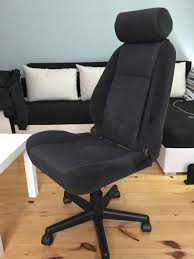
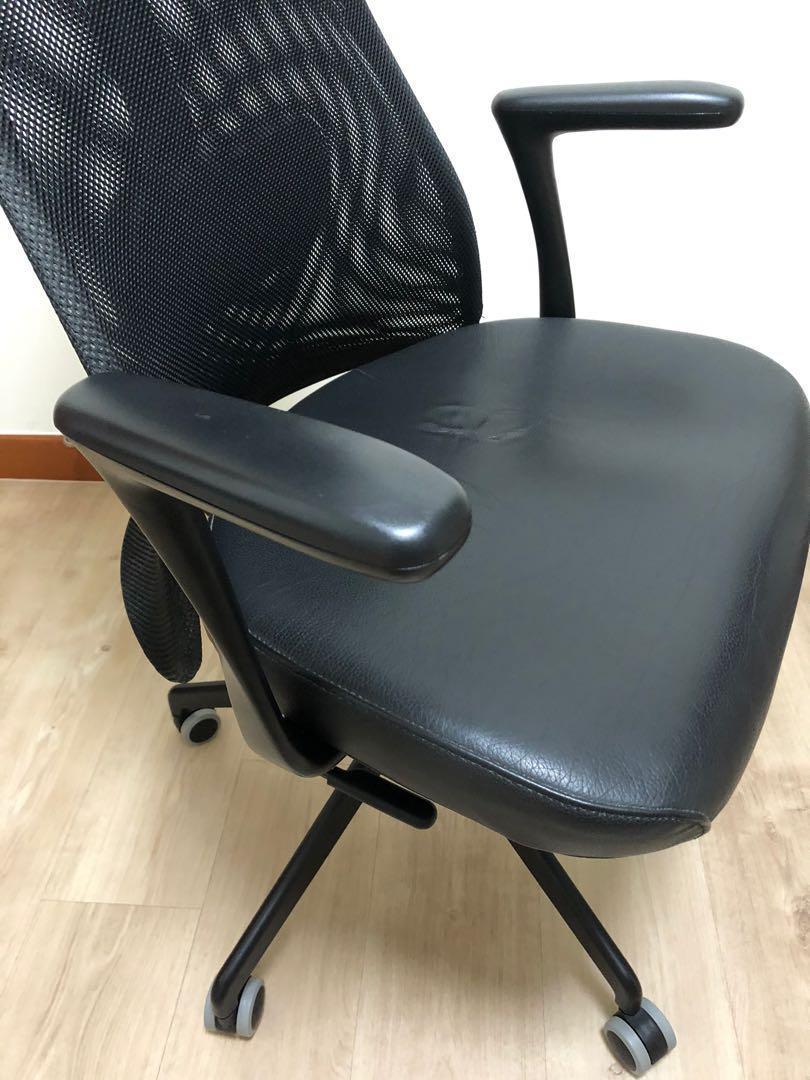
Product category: items_chair
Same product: no